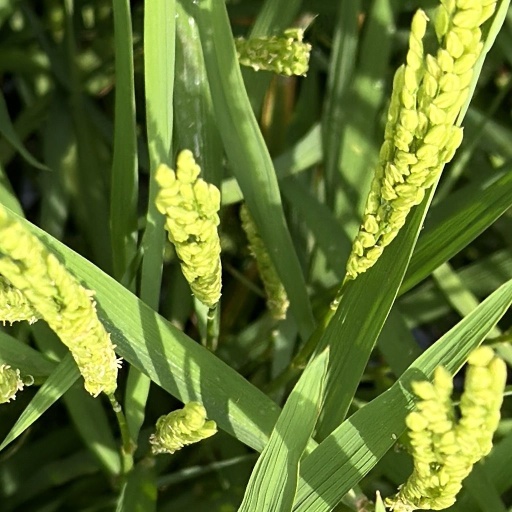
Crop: rice